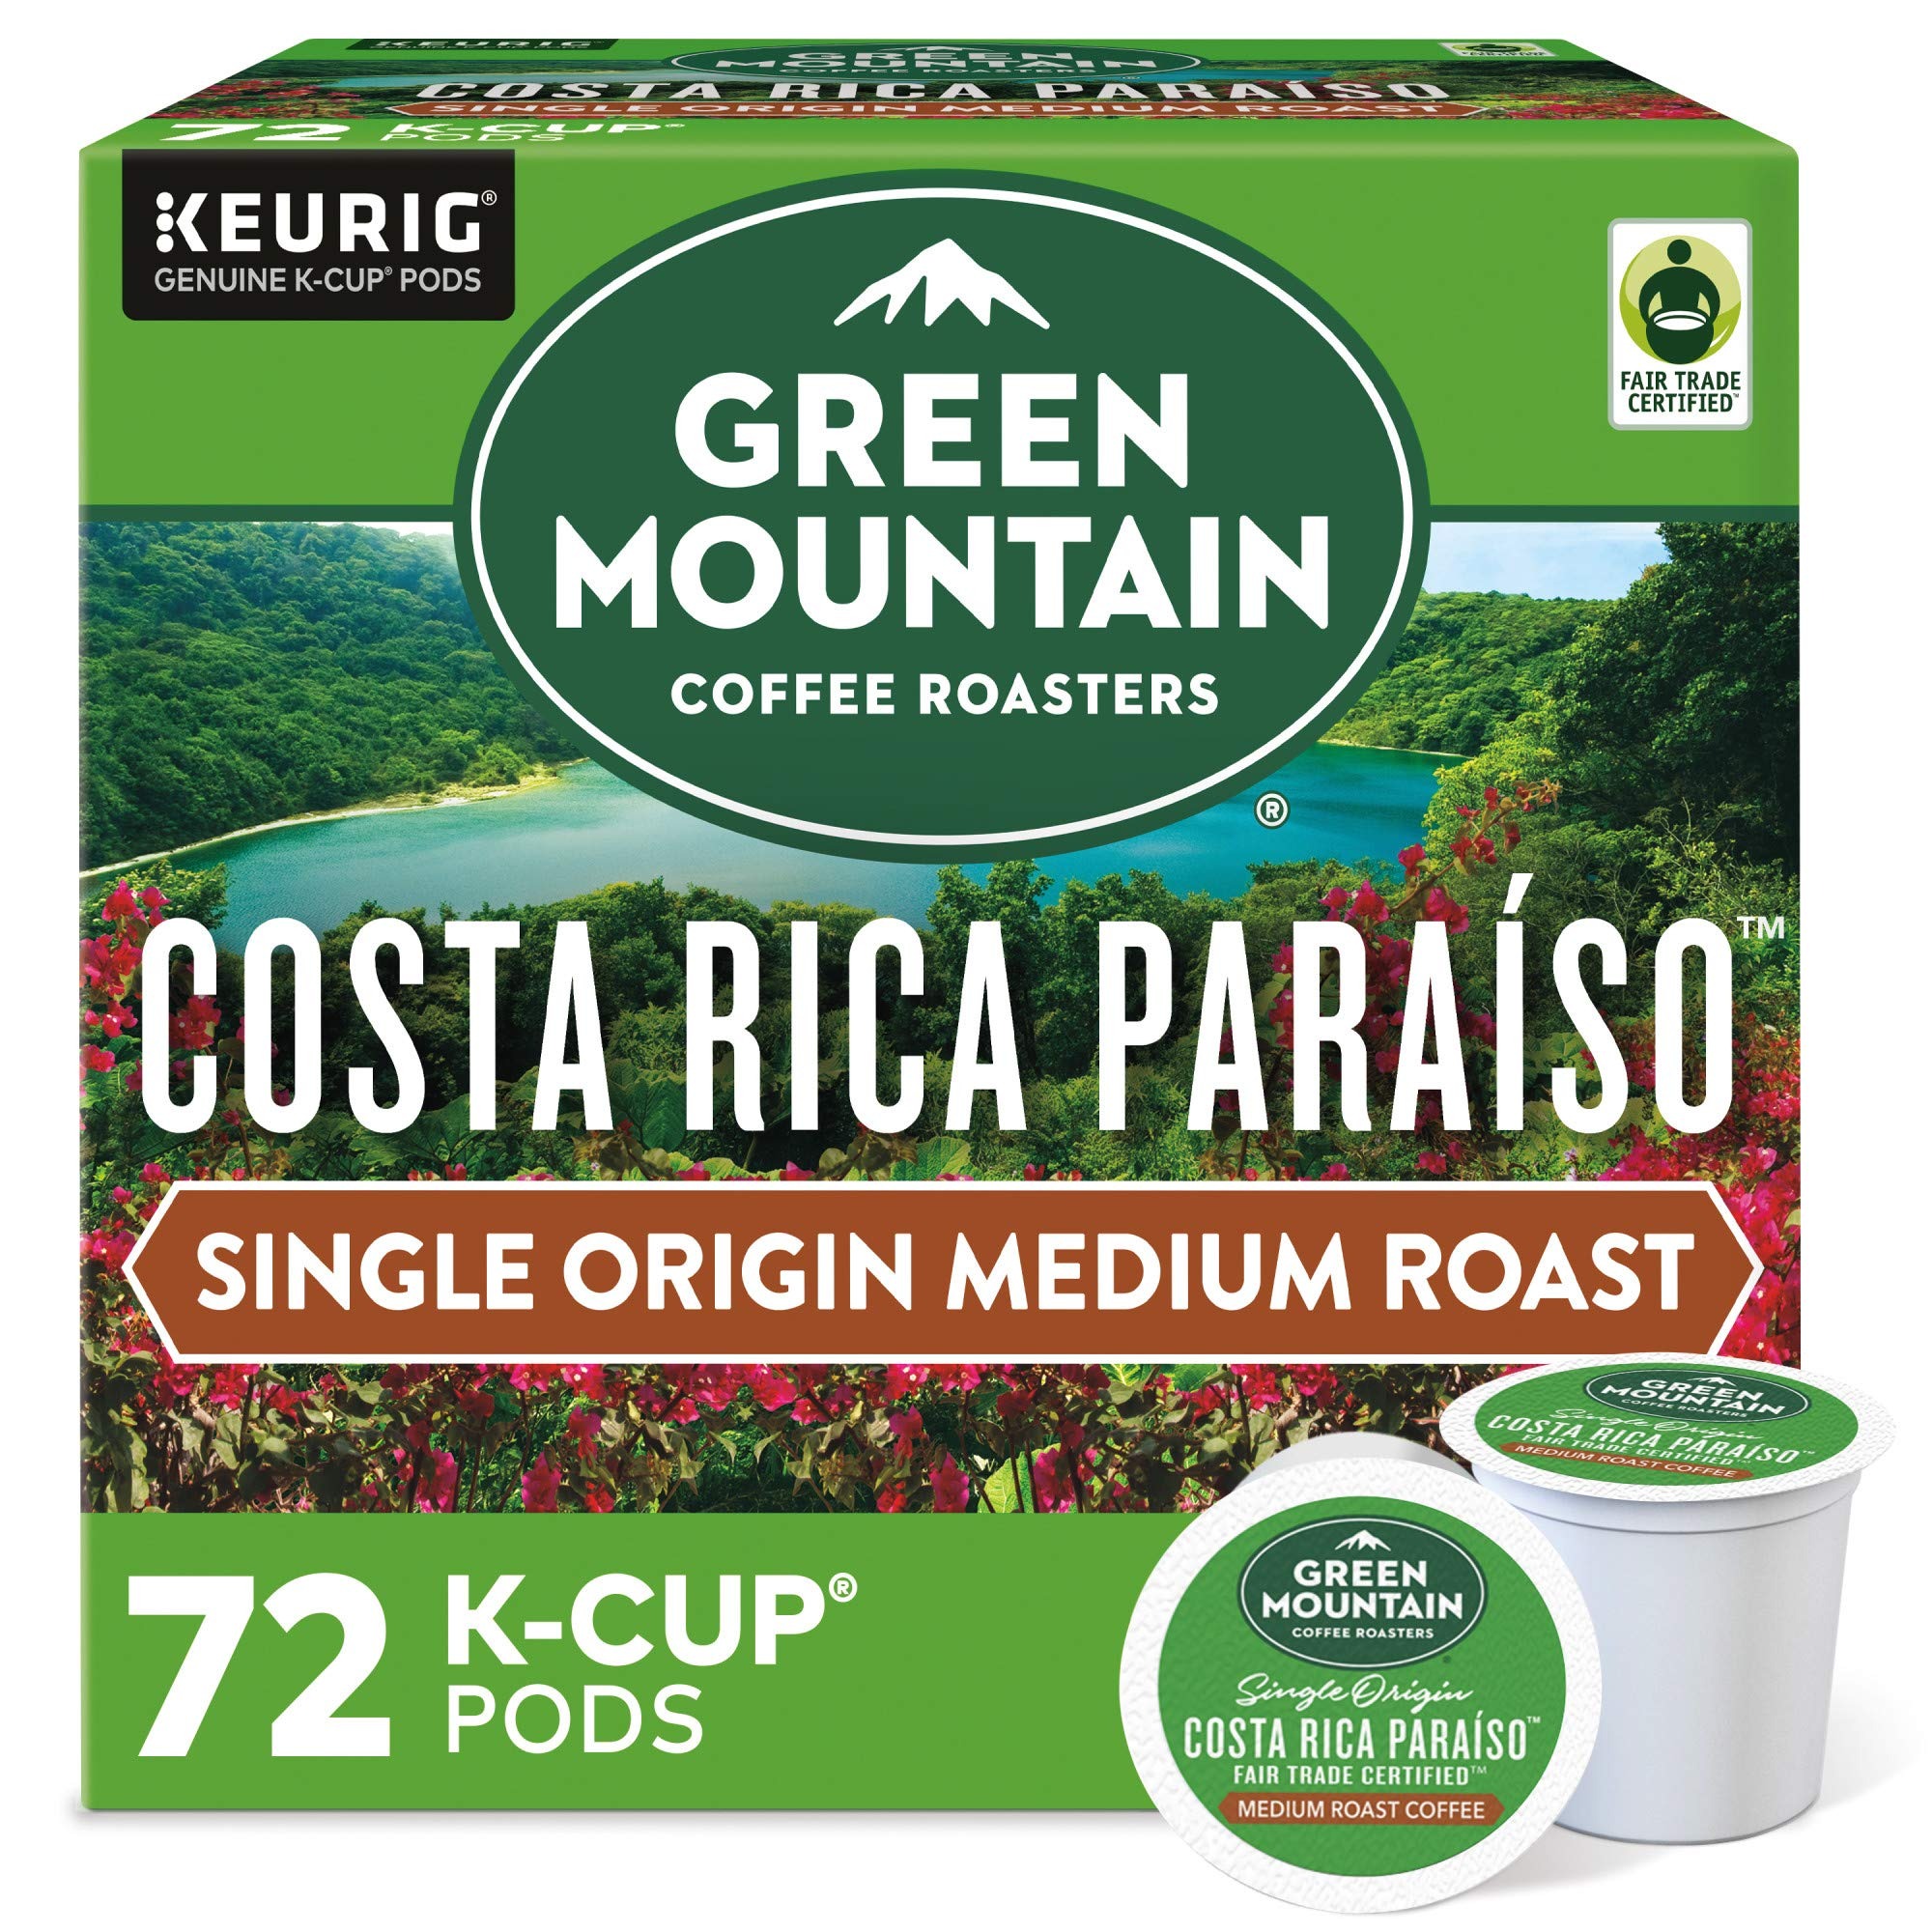
Item Name: Green Mountain Coffee Roasters Costa Rica Paraiso Single-Serve K-Cup Pods, Medium Roast Coffee, 72 Count
Bullet Point 1: BRAND STORY: The mountains are a special place. It's where Green Mountain Coffee Roasters was born. It's where we developed our adventurous spirit and commitment to improving the lands through sustainably sourced coffee. We're driven to bring the world a richer, better cup of coffee. Be bold. Be alive. Grab a cup and get out there.
Bullet Point 2: TASTE: Experience the plush rainforests and beaches of Costa Rica. Notes of smooth cocoa and caramel balance with graham cracker, honey, and white fruit for a sweet, exotic escape.
Bullet Point 3: ROAST: Medium roast, 100 percent Arabica caffeinated coffee and is certified Orthodox Union Kosher
Bullet Point 4: SUSTAINABILITY: Fair Trade Certified: Our farmers receive a fair price for quality products, can reinvest in their crops, communities and quality of life
Bullet Point 5: COMPATIBILITY: Contains genuine Keurig K-Cup pods, engineered for guaranteed quality and compatibility with all Keurig K-Cup coffee makers
Bullet Point 6: RECYCLABLE K-CUP PODS: Simple. Delicious. And Recyclable. Enjoy the same great-tasting coffee you know and love, and when you’re done just peel, empty and recycle. Check locally, not recycled in all communities. Packaging may vary.
Value: 72.0
Unit: Count

Price: 18.475